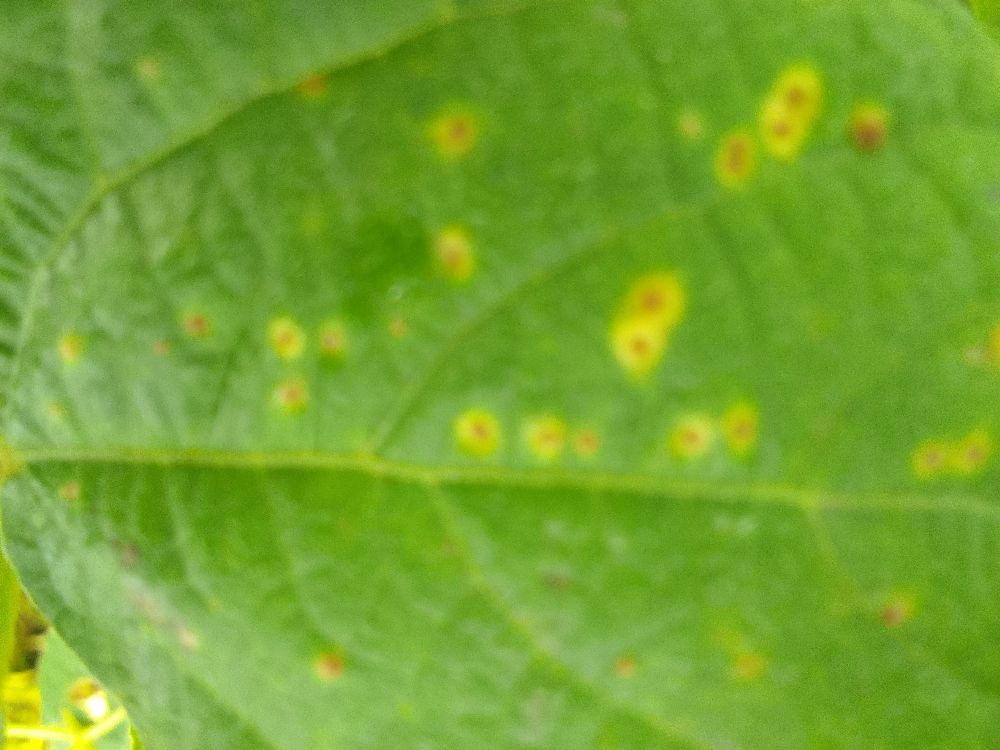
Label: rust